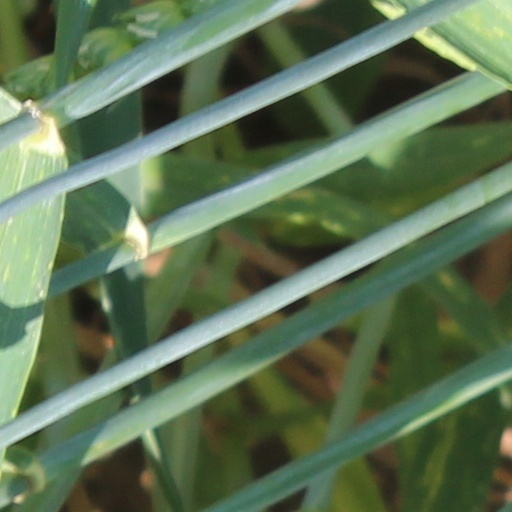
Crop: wheat